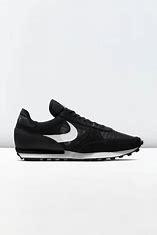
Brand: Nike
Model: Dbreak Type